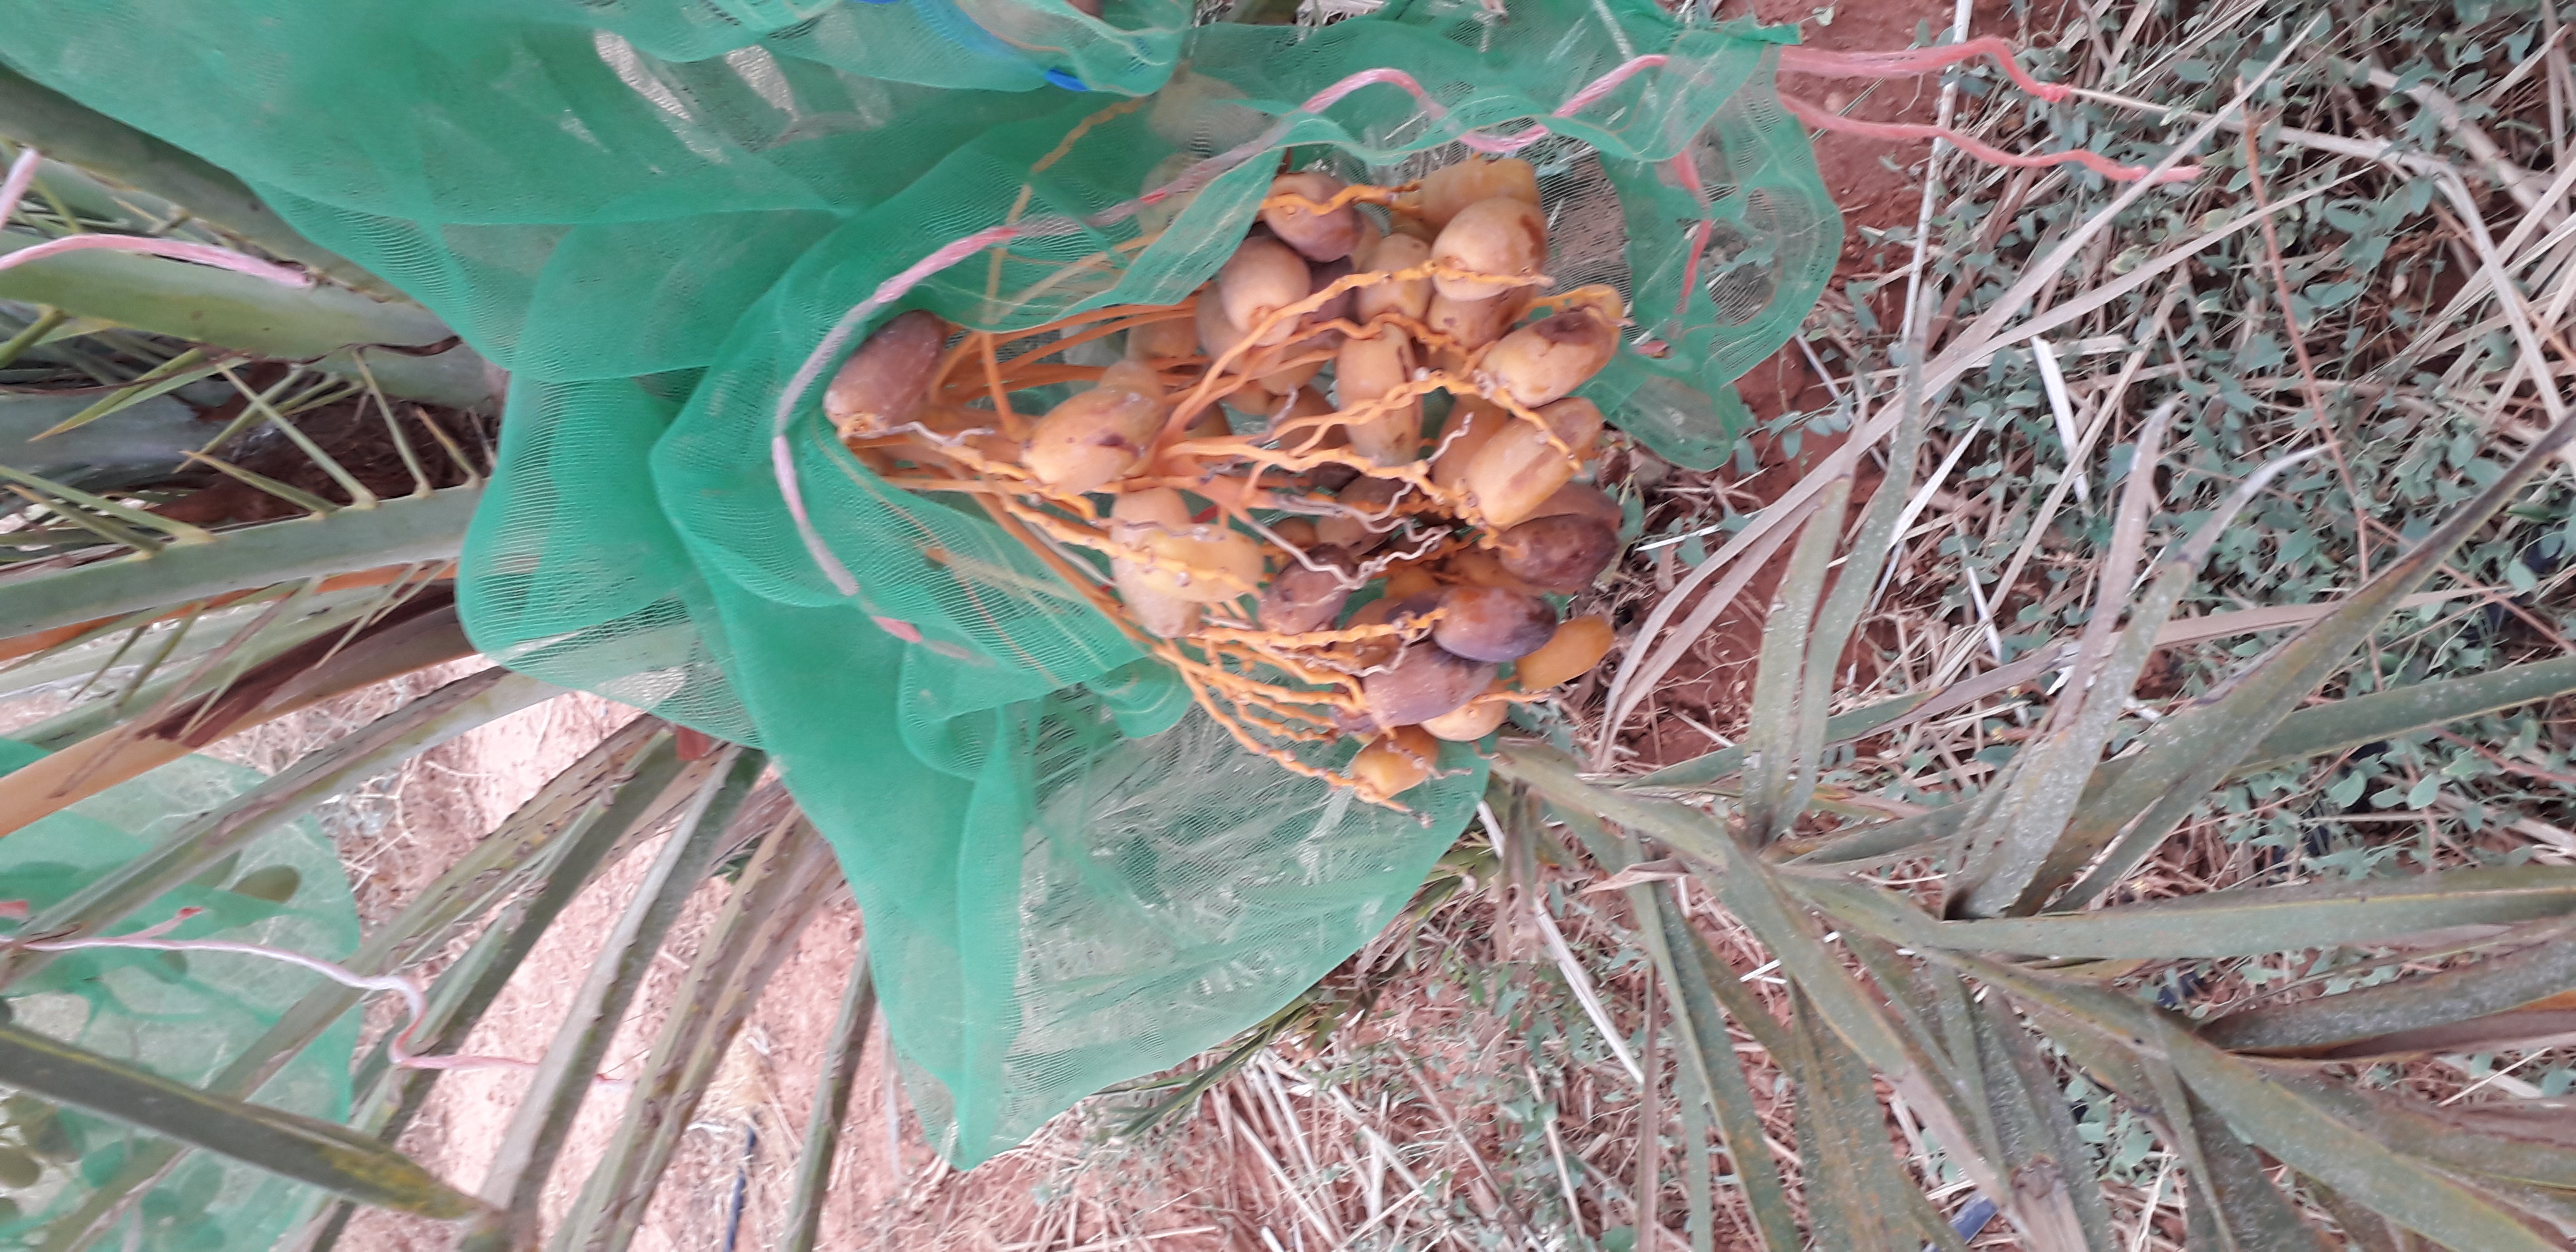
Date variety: Boumajhoul